Ng Siu-hong

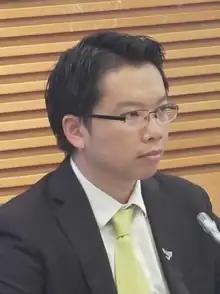
Ng attending a Central and Western District Council meeting in 2020

Andy Siu-hong Ng (Cantonese: , ，born 1979) is a Hong Kong-born English politician. Ng is now a local councillor in Wokingham, England and was a councillor in the Central and Western District Council in Hong Kong.